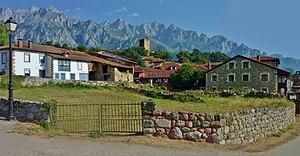
Mogrovejo - Vue globale sur le village, la Tour de Mogrovejo et le Massif de Ándara. Français
Mogrovejo est une localité de la commune de Camaleño dans la communauté autonome de Cantabrie, au cœur des Pics d'Europe en Espagne. Jusqu'au XIIIᵉ siècle, cette localité apparaît dans les documents sous le nom de Luarna, nom qu'elle emprunte à une ancienne famille à laquelle appartenait Saint Toribio de Mogrovejo. Le Dictionnaire Madoz précise que la localité de Mogrovejo comprenait huit quartiers ou bourgades, qui sont actuellement des entités de population indépendantes : Mogrovejo, Redo, Los Llanos, Bárcena, Besoy, Sebrango, Llaves et Vallejo.